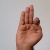
The image shows a hand gesture representing the letter 'F' in Indian Sign Language.